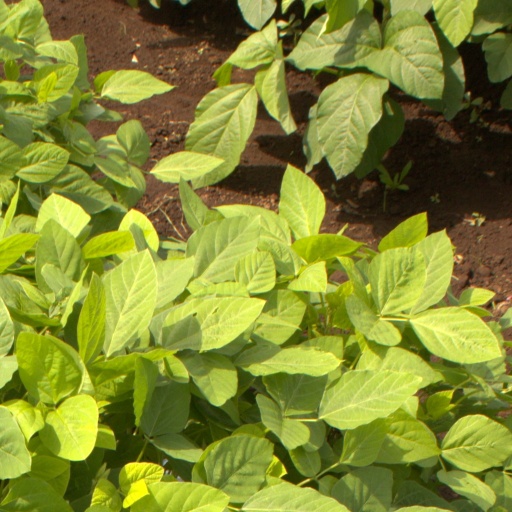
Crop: soybean